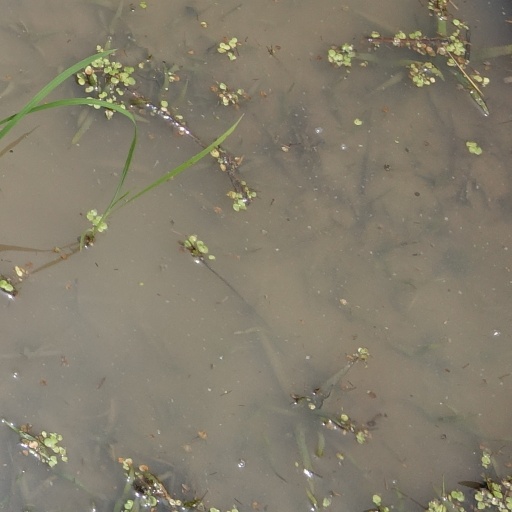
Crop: rice